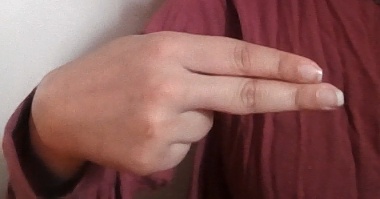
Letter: ain